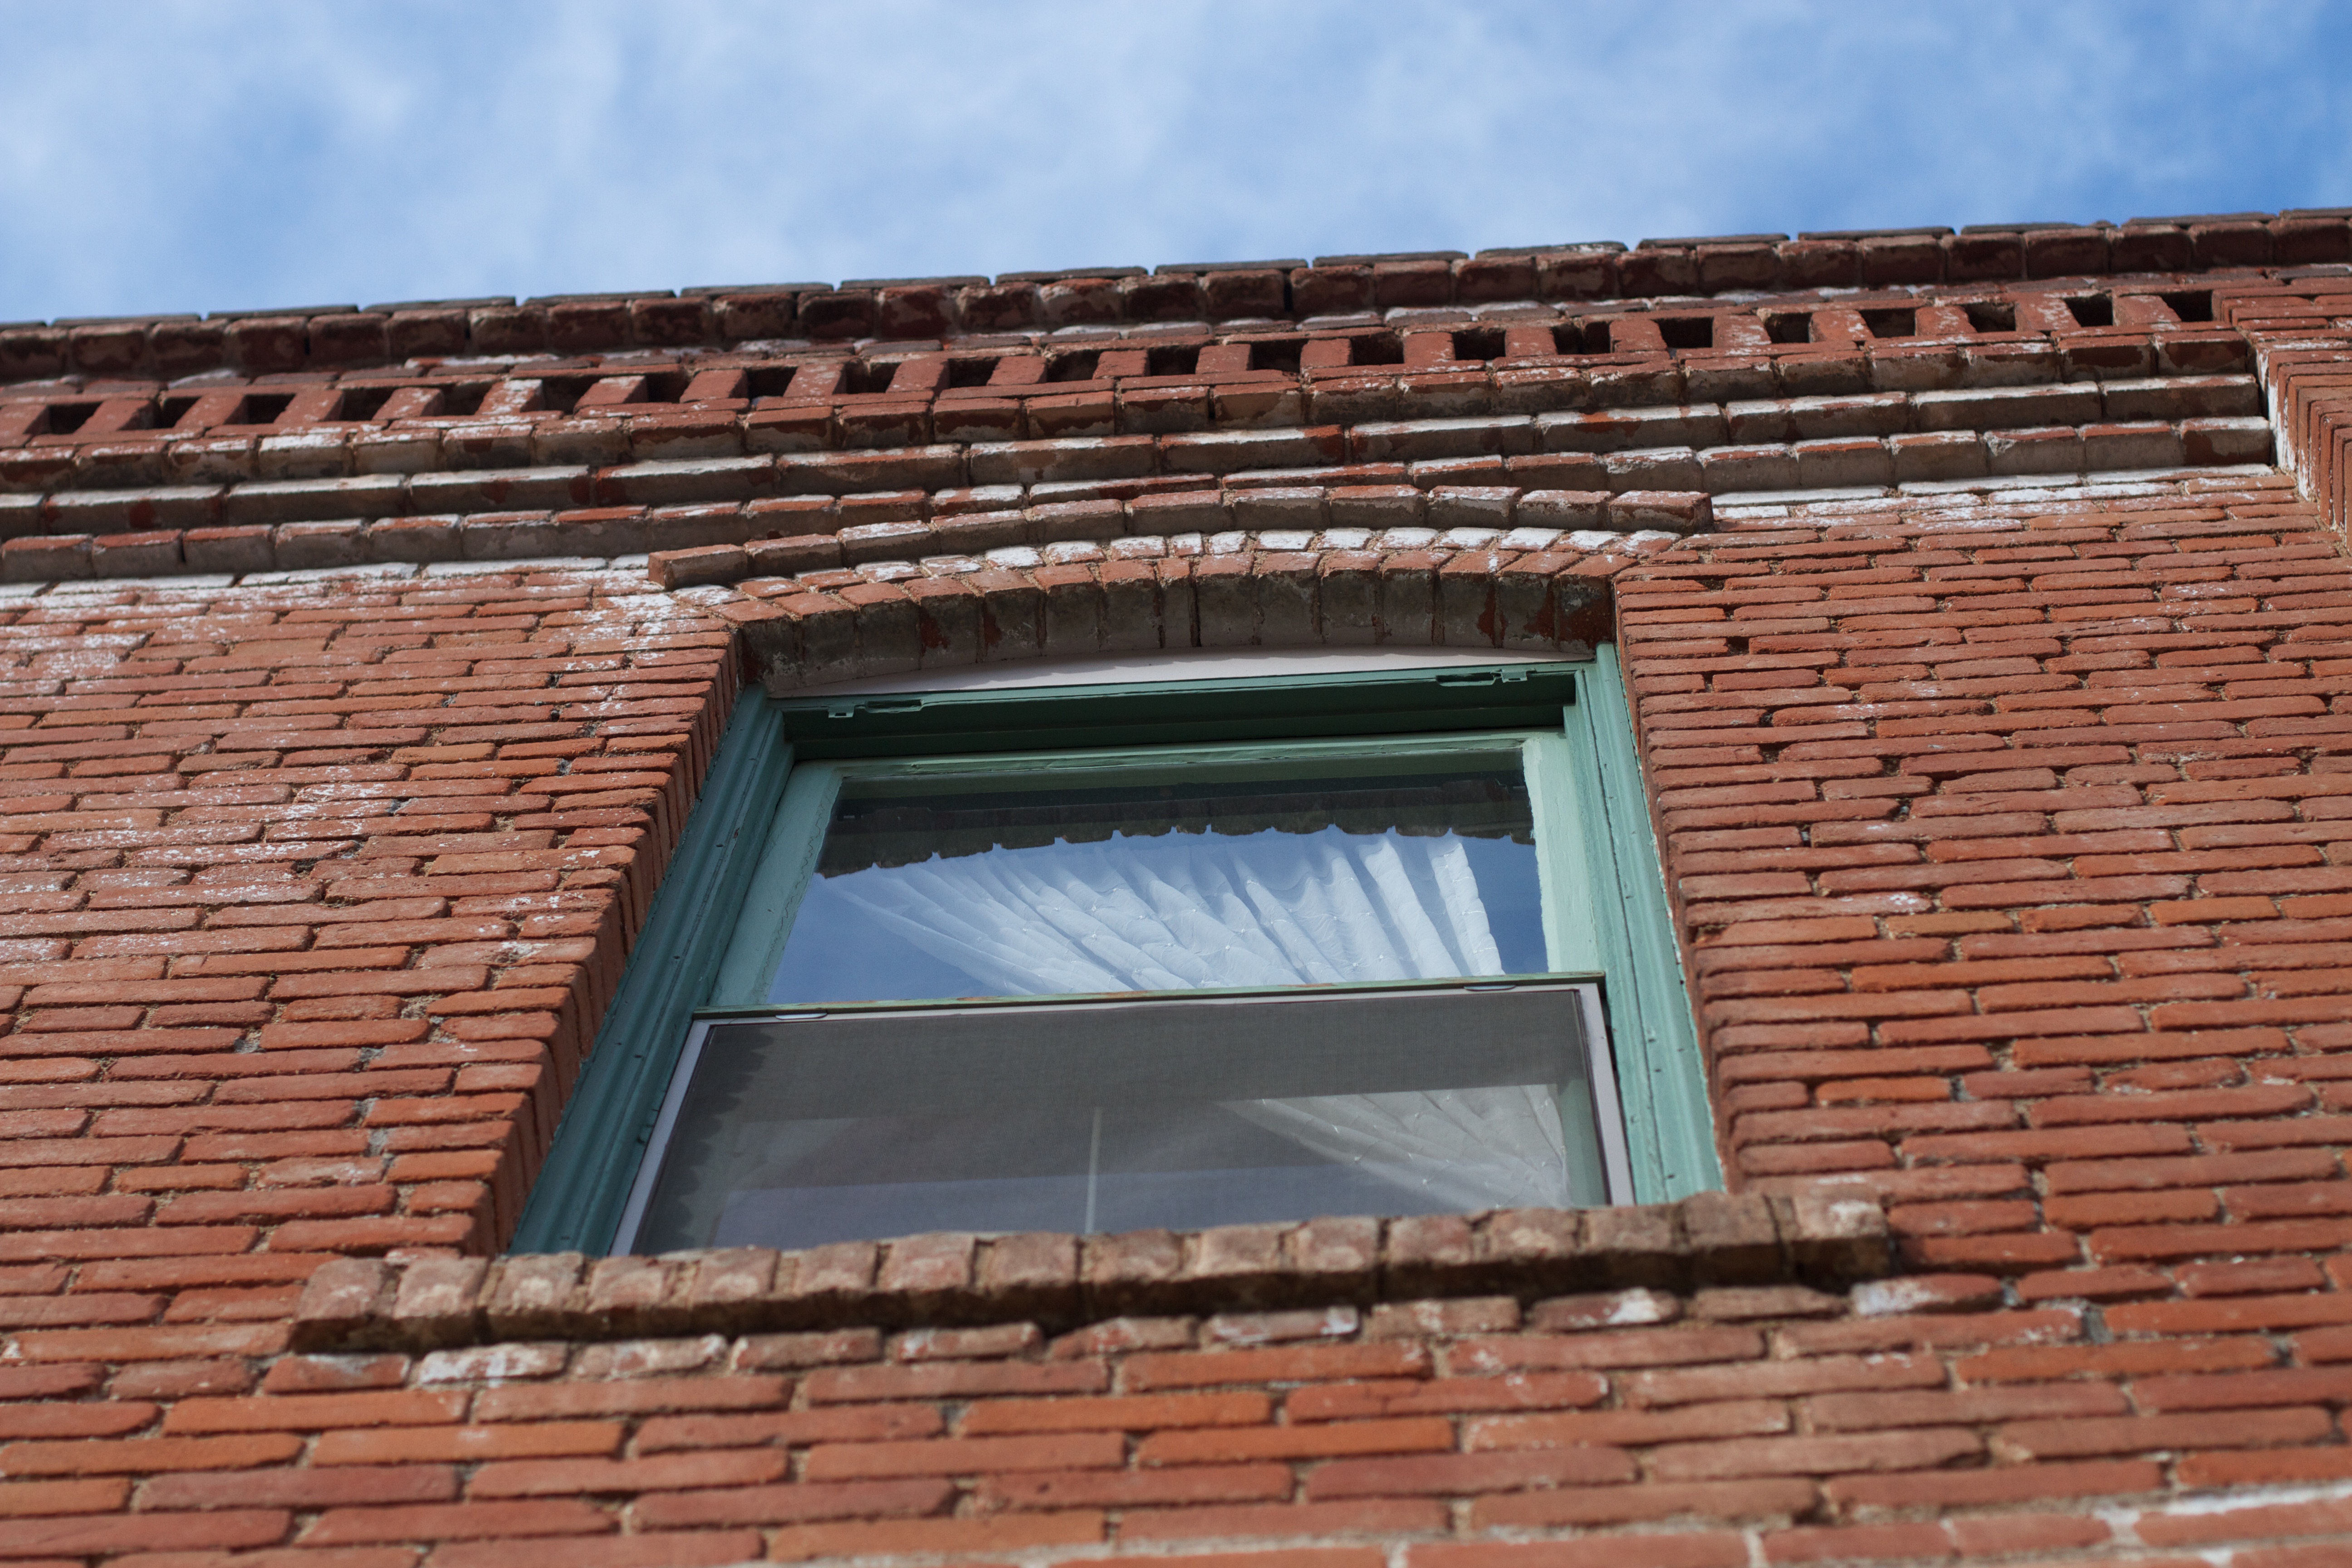
architecture, window, roof, wall, facade, property, brick, material, brickwork, siding, daylighting, outdoor structure